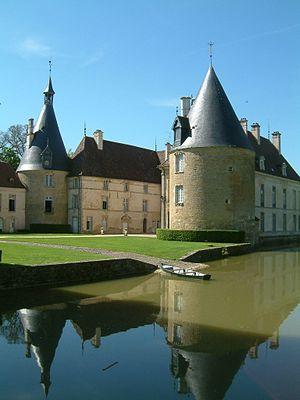
Château de Commarin, Commarin, Côte-d'Or, Bourgogne, France. Au premier plan, les douves élargies sur l'eau desquelles se reflète la tour circulaire du XIV siècle de l'aile ouest.
Le château de Commarin se situe à proximité de Châteauneuf, en Côte-d'Or, en Bourgogne-Franche-Comté et à 40 km à l’ouest de Dijon. Le château actuel a été reconstruit aux XVIIᵉ siècle et XVIIIᵉ siècle en conservant les douves et les deux tours rondes d'un premier château du XIVᵉ siècle.